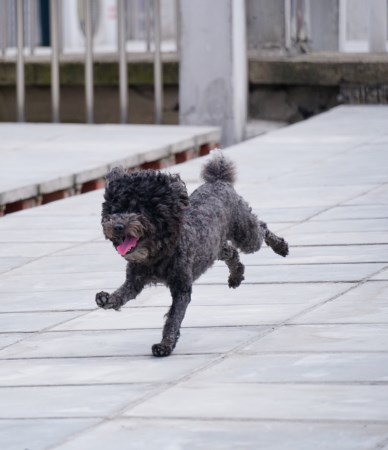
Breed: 2925-n000114-toy_poodle